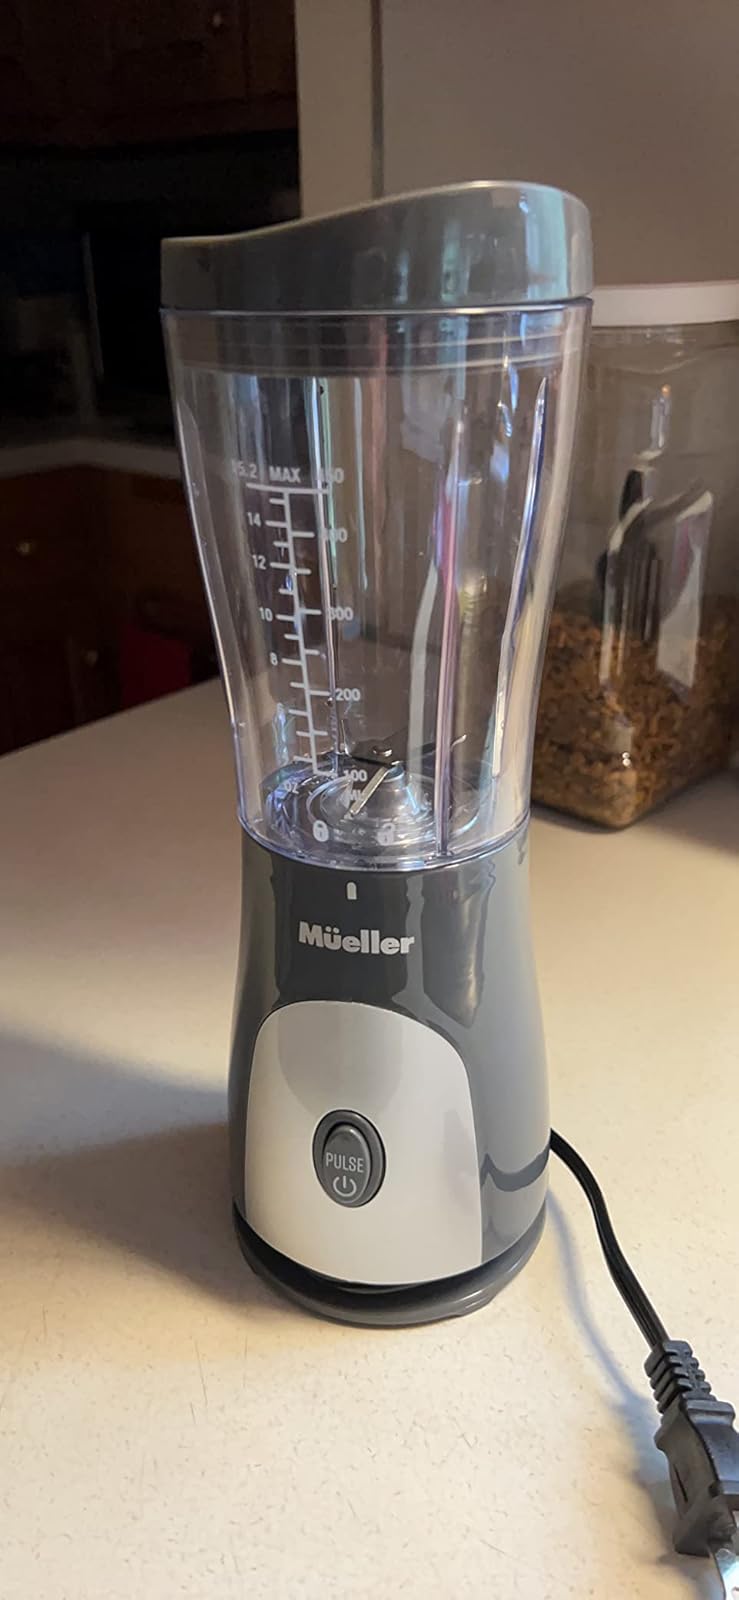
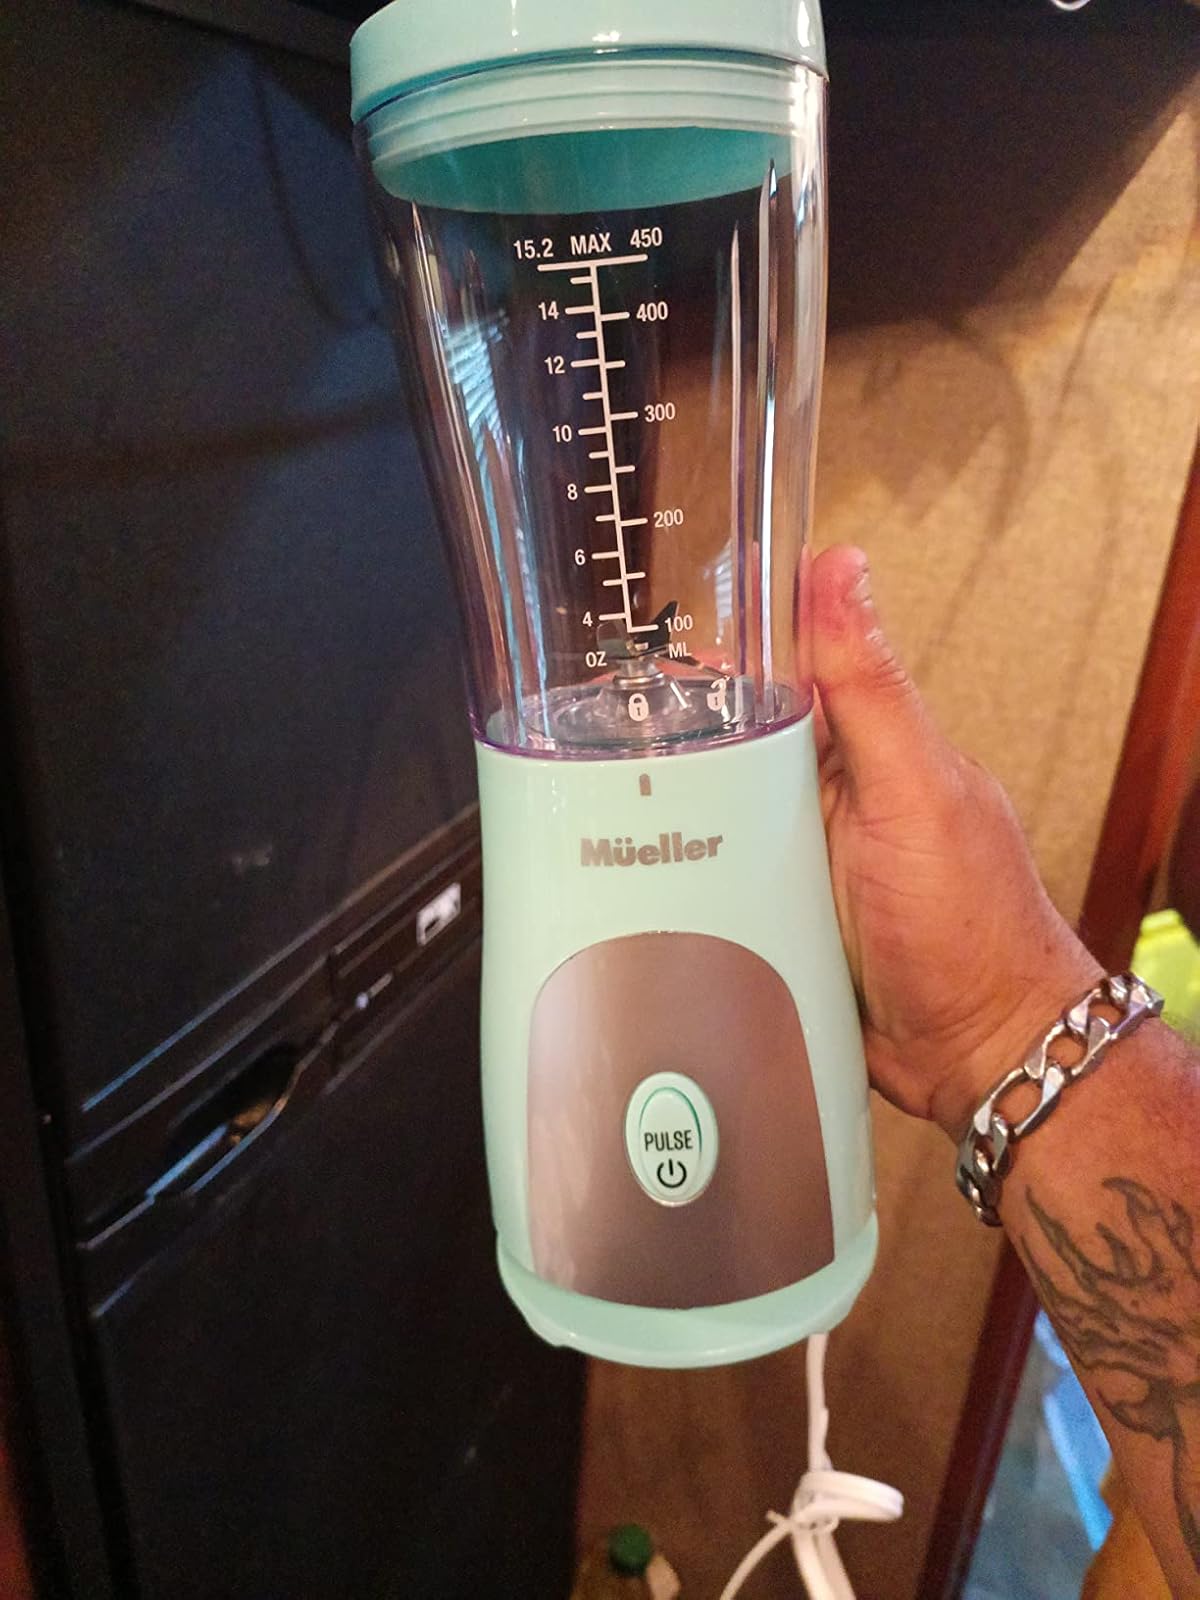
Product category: items_blender
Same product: no